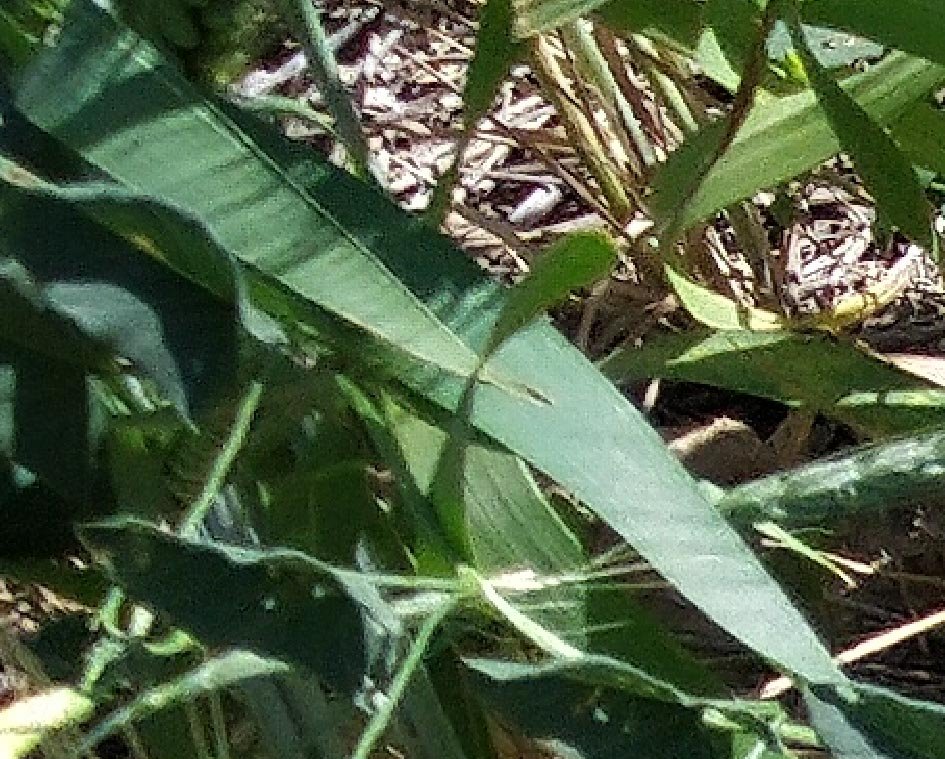
Label: Wheat___Healthy